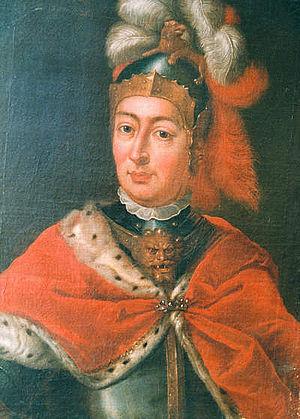
Albrecht von Pfalz-Mosbach fut prince-évêque de Strasbourg de 1478 à 1506 sous le règne des empereurs Frédéric III et Maxilmilien Iᵉʳ, les pontificats de Sixte IV à Jules II. Il fut assisté d'un évêque auxiliaire, le dominicain Jean Ortwin, évêque titulaire in partibus infidelium de Mathones, et son supérieur hiérarchique était le métropolite de Mayence Thierry d'Isembourg, puis Berthold von Henneberg et enfin Jakob von Liebenstein.
Cette page dresse une liste de personnalités nées au cours de l'année 1385 :
Robert de Pfalz-Simmern fut prince-évêque de Strasbourg de 1439 à 1478 et landgrave d'Alsace sous le règne des empereurs Albert II et Frédéric III, les pontificats de Eugène IV à Sixte IV. Il fut assisté d'un évêque auxiliaire, le dominicain Jacques, évêque titulaire in partibus infidelium d'Askalon, et son supérieur hiérarchique était le métropolite de Mayence Dietrich Schenk von Erbach, Thierry d'Isembourg, et finalement Adolphe II de Nassau.